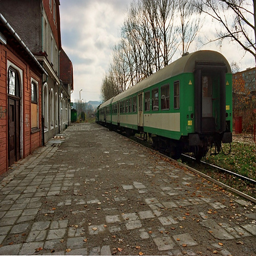
A green and silver train passing by a building.
a green train at an abandoned train station
A train is sitting on the tracks next to a building.
A green and silver train passing by storefronts.
A train on a track parked at a station.